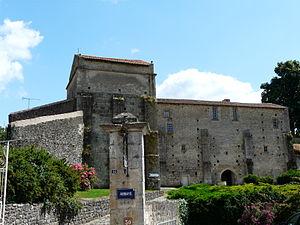
Bâtiments de l'ancienne abbaye, Airvault, Deux-Sèvres, France
Airvault est une commune du centre-ouest de la France située dans le département des Deux-Sèvres en région Nouvelle-Aquitaine.
L'abbaye Saint-Pierre est une ancienne abbaye située à Airvault, en France.